Japanese input method

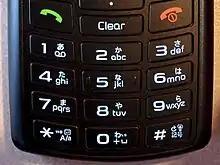
Japanese mobile phone keypad (Model Samsung 708SC)

The primary system used to input Japanese on earlier generations of mobile phones is based on the numerical keypad. Each number is associated with a particular sequence of kana, such as "ka", "ki", "ku", "ke", "ko" for '2', and the button is pressed repeatedly to get the correct kana—each key corresponds to a column in the gojūon (5 row × 10 column grid of kana), while the number of presses determines the row. Dakuten and handakuten marks, punctuation, and other symbols can be added by other buttons in the same way. Kana to kanji conversion is done via the arrow and other keys.